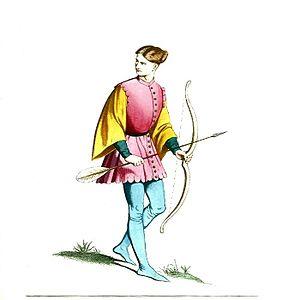
Fire Emblem Gaiden est un jeu vidéo de rôle tactique développé par Intelligent Systems et édité par Nintendo, sorti le 14 mars 1992 sur Famicom, exclusivement au Japon. C'est le second épisode de la série Fire Emblem et le dernier jeu de la série à avoir été édité sur Famicom.